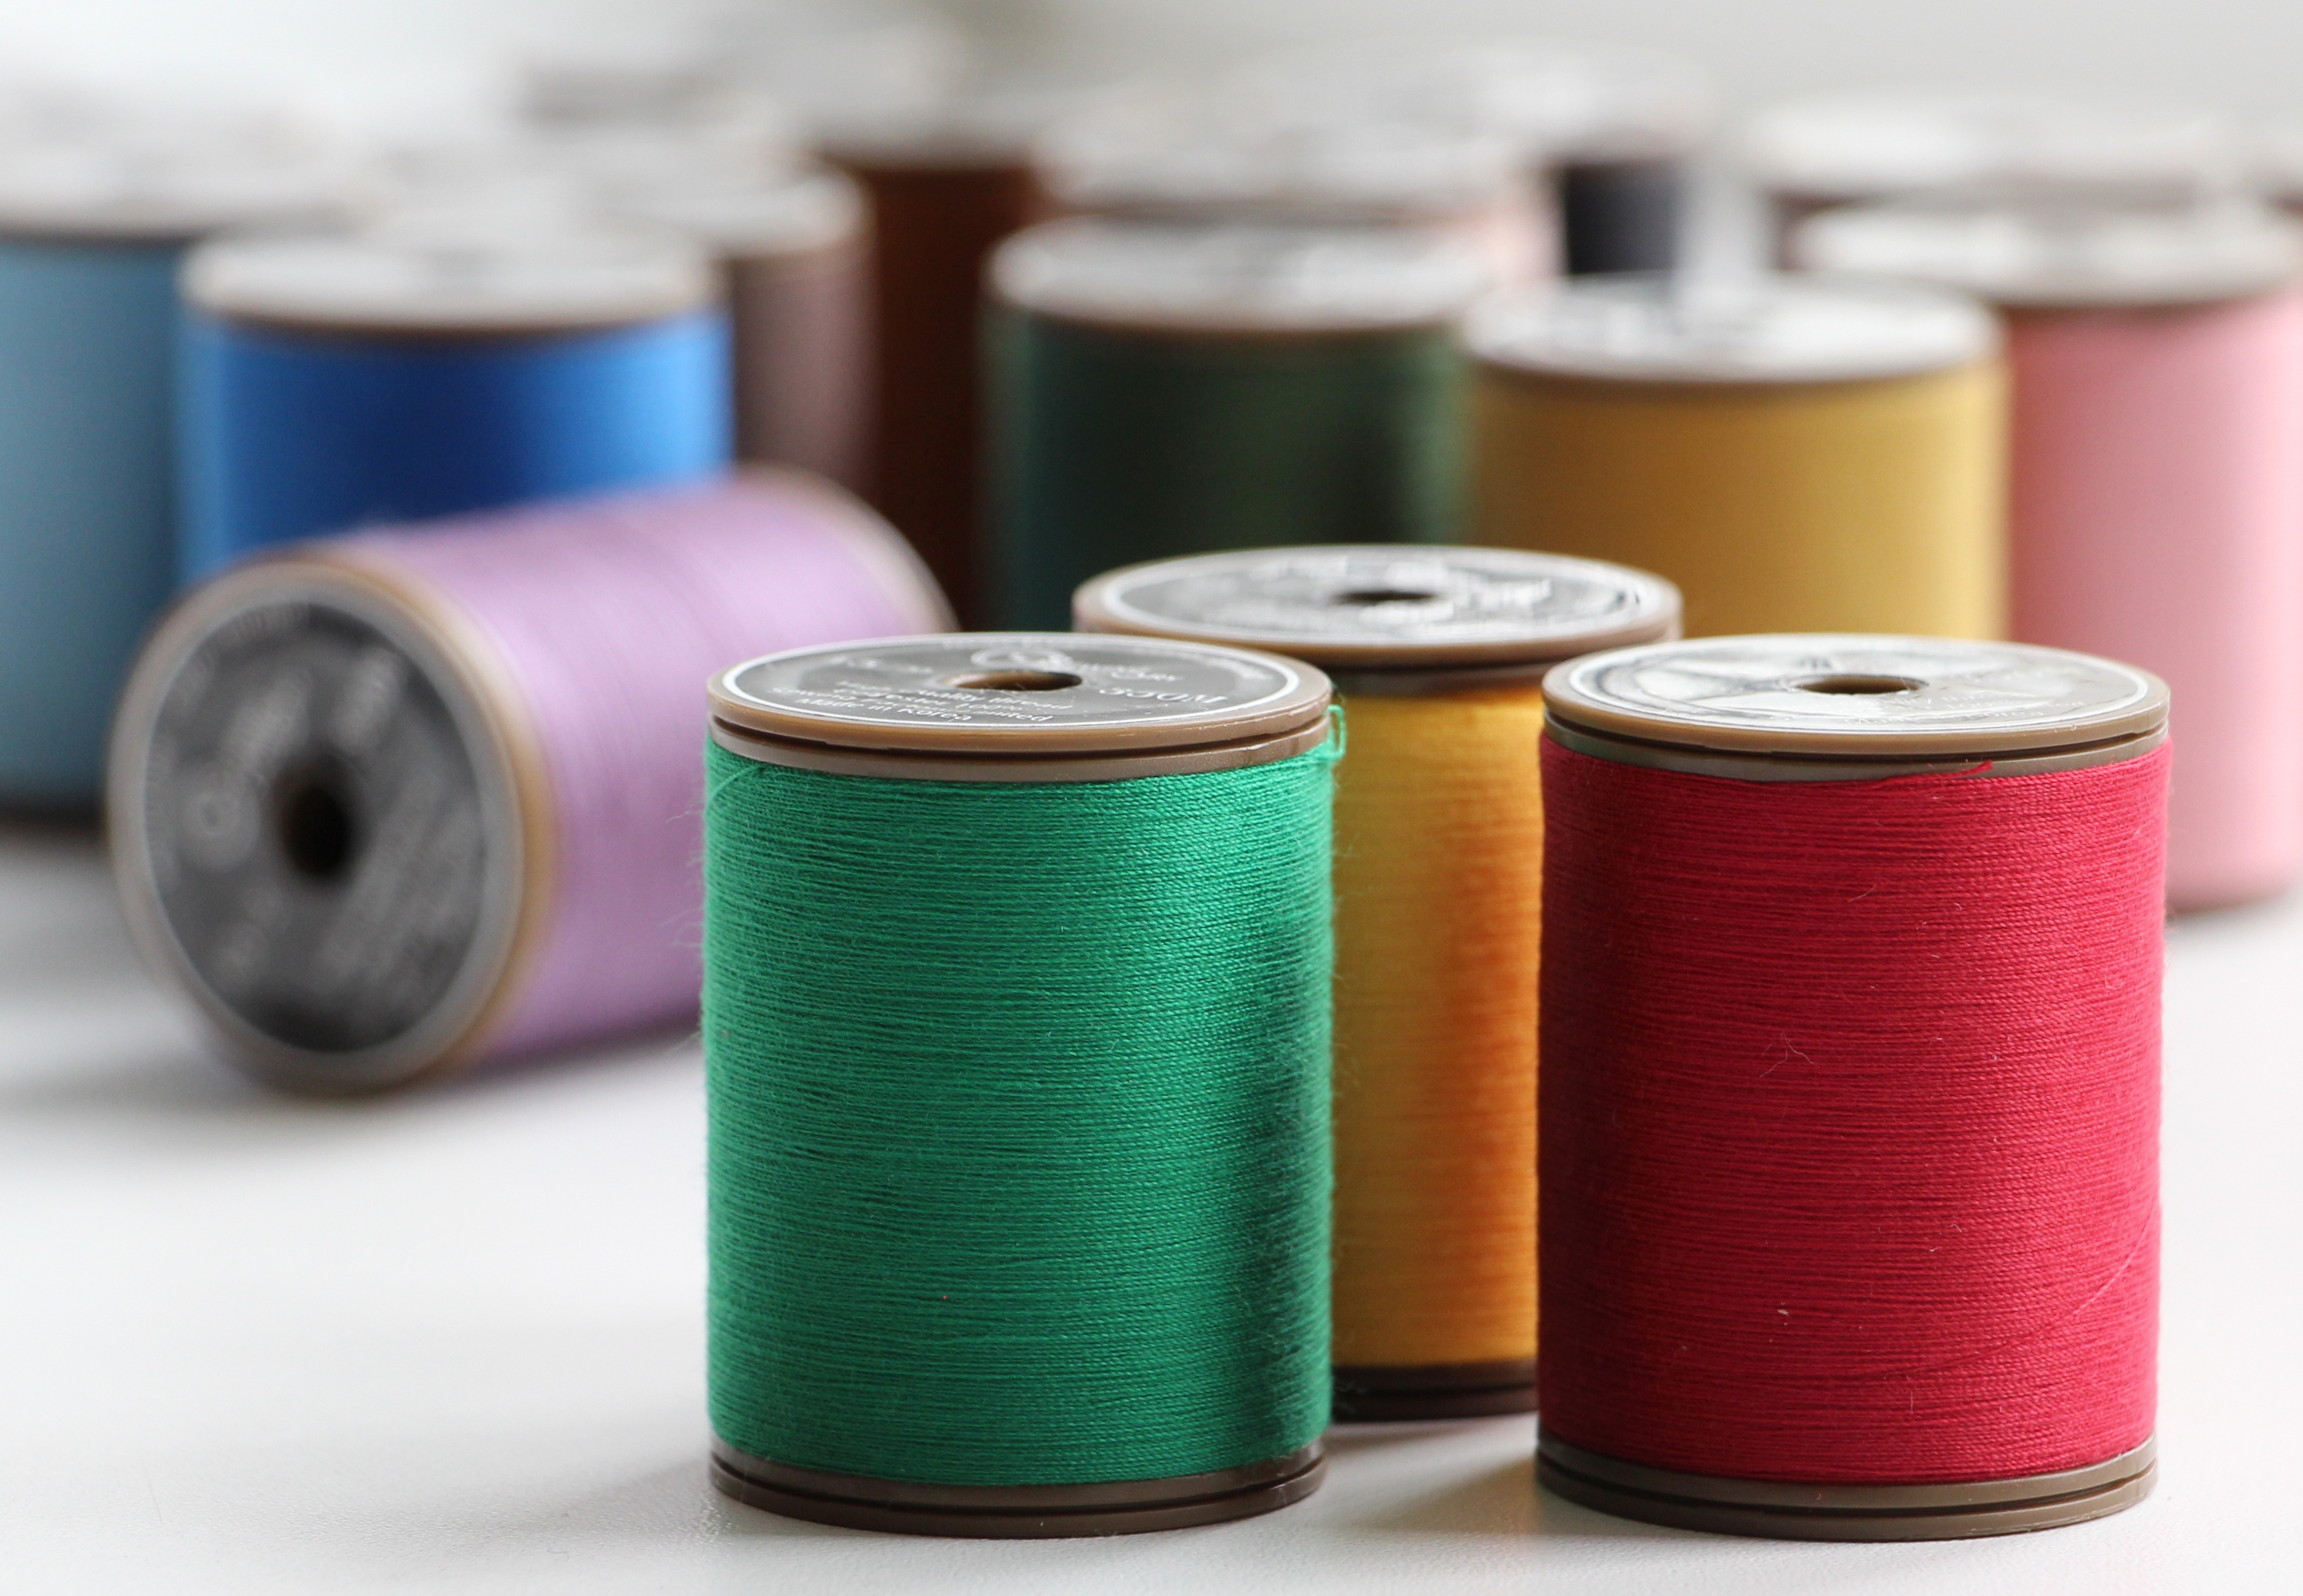
color, material, sewing, thread, textile, art, passion, handmade, hobby, needlework, man made object